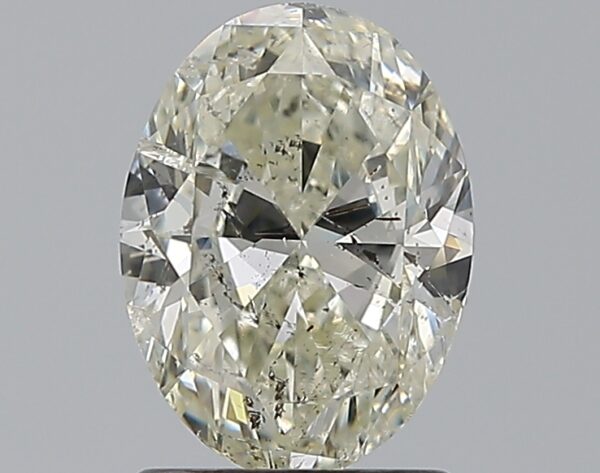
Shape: oval
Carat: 1.4
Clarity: SI2
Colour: J
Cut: GD
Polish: VG
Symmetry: VG
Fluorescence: N
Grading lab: IGI
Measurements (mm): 8.42 x 6.27 x 3.83